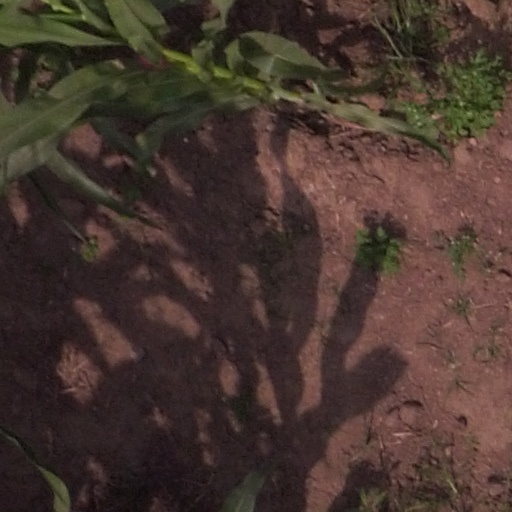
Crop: maize; corn